Belldandy

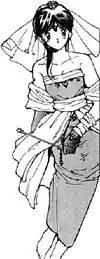
Miyuki (Taiho Shichauzo) as Fujishima's original Goddess

Belldandy was created by Kōsuke Fujishima and features as one of the two principal protagonists in the manga "Ah! My Goddess!" (along with the character of Keiichi Morisato). Her first appearance was in the comic "Afternoon" on August 25, 1988, but she has also been depicted in a novel ("Ah! My Goddess: First End"), three anime series—"Oh My Goddess!" (OVA), "Ah! My Goddess" and "The Adventures of Mini-Goddess"—and in "".